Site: brandenburg
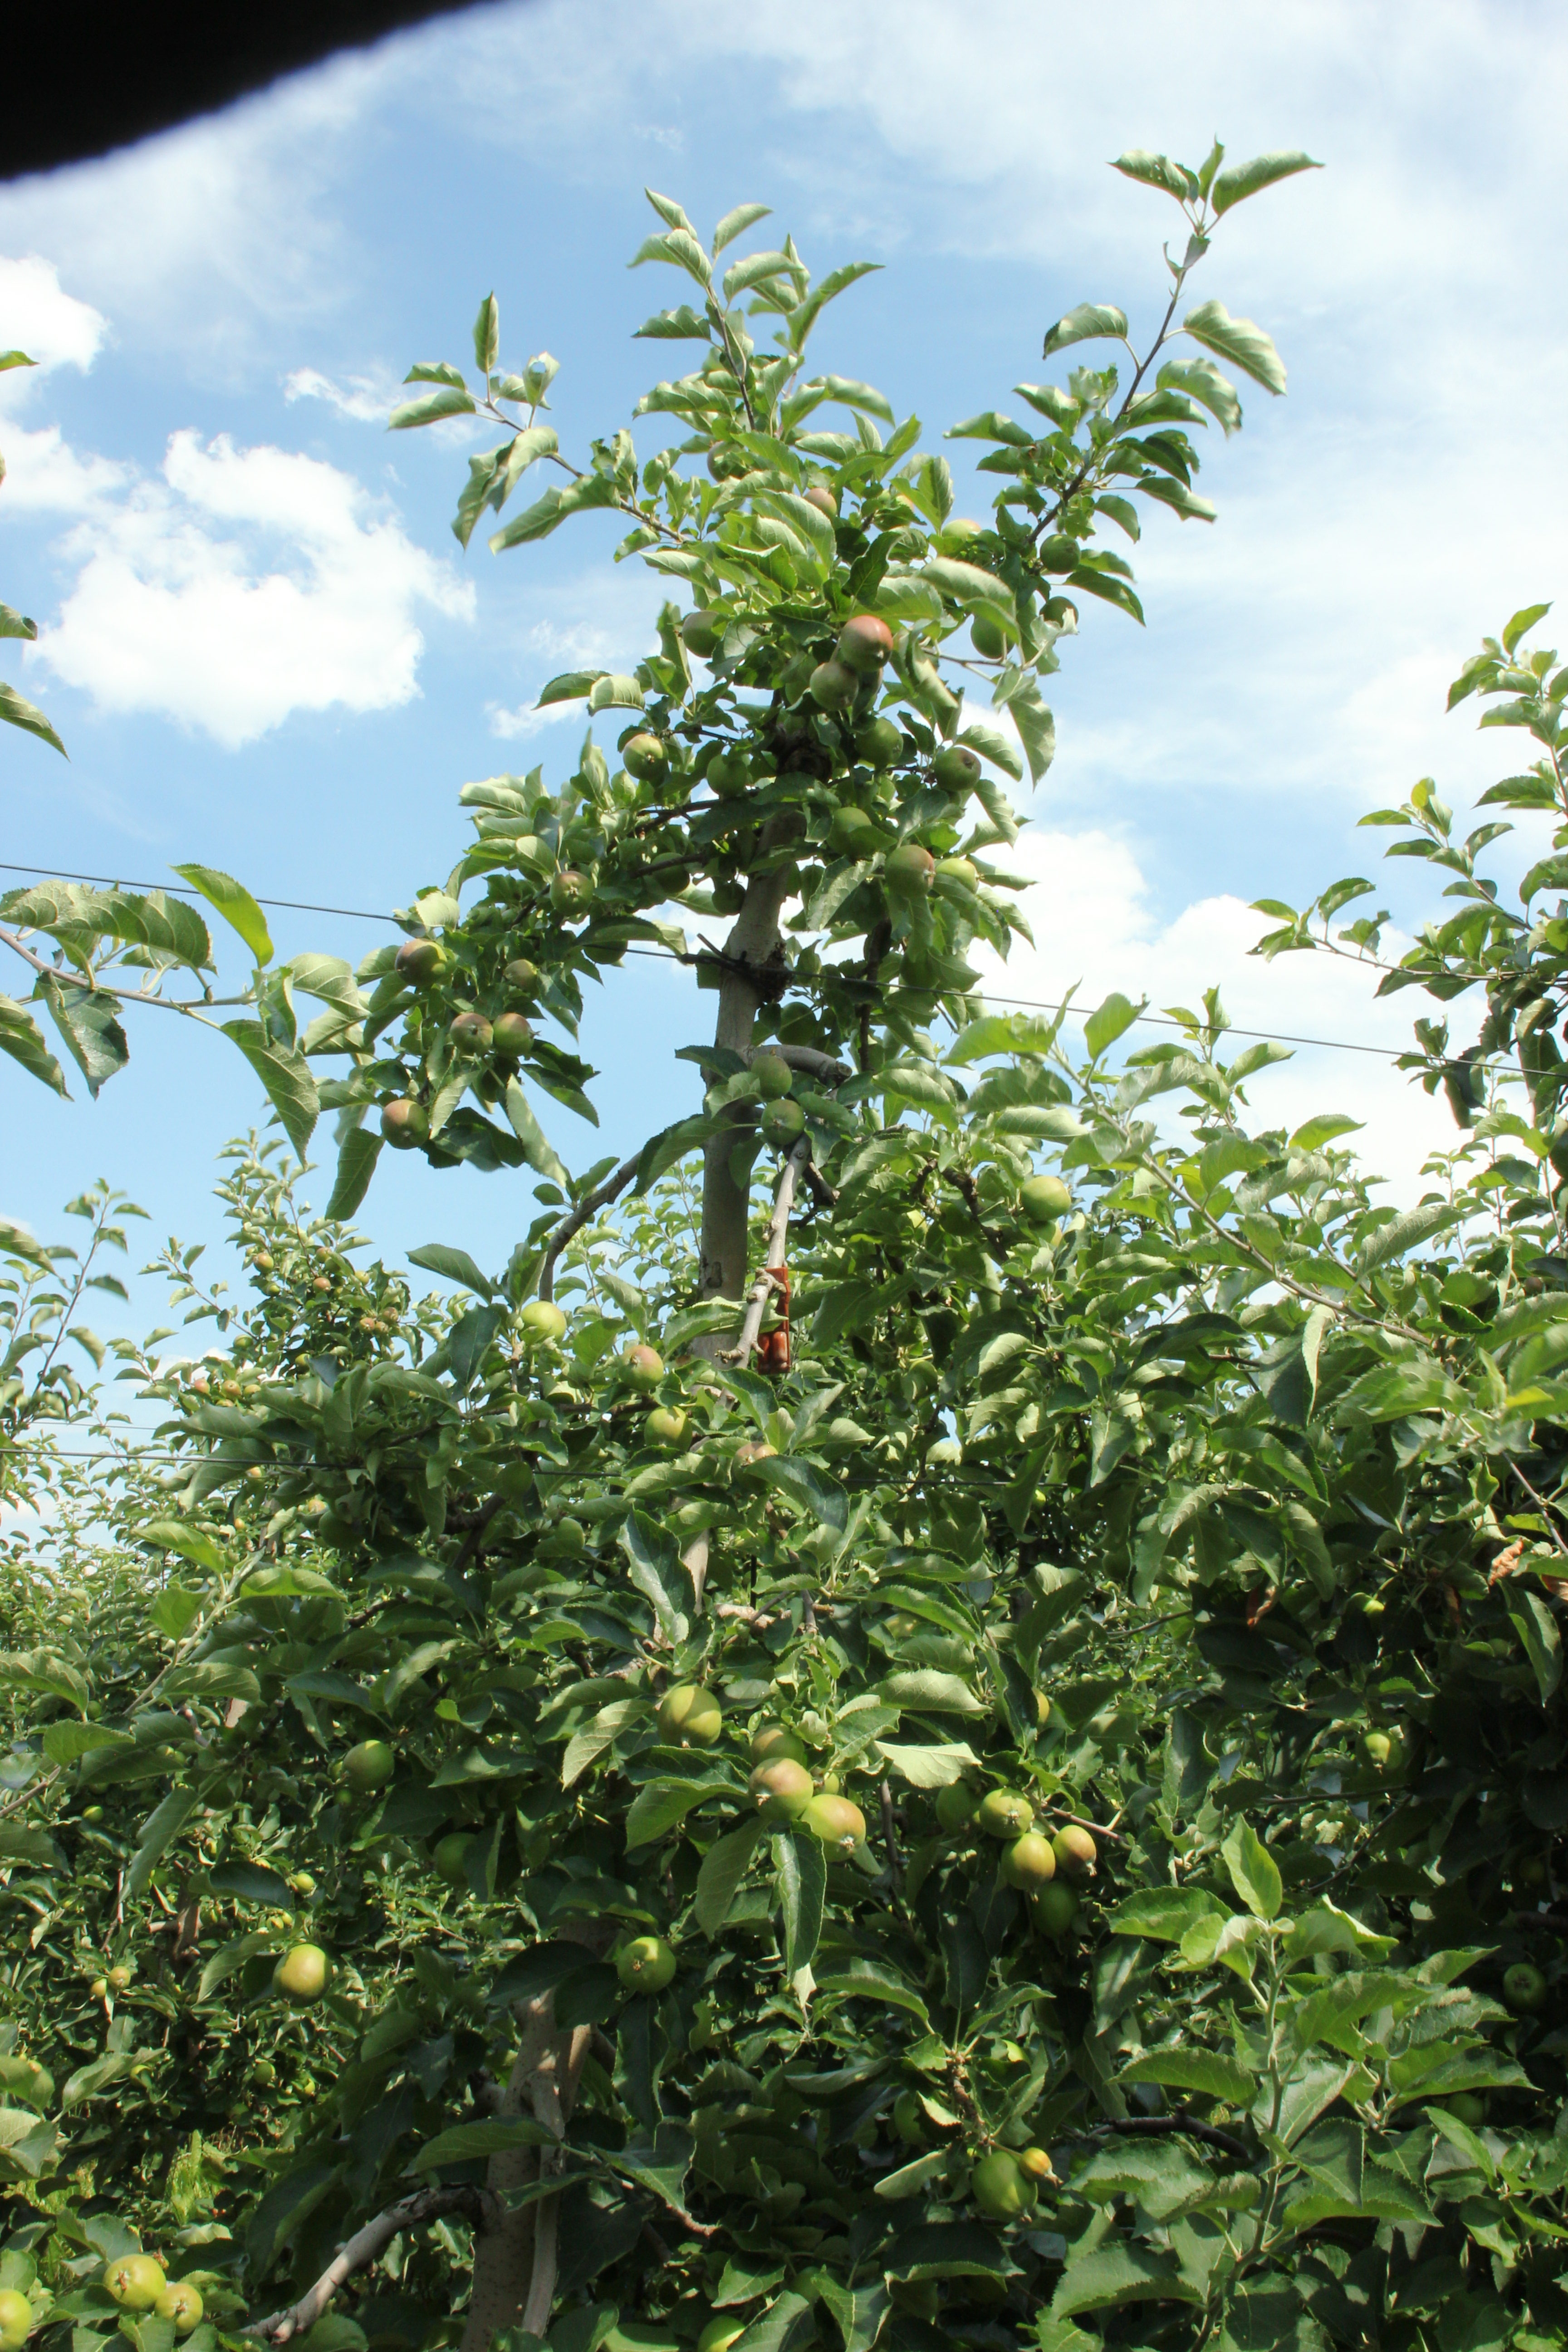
Growth stage (BBCH 74): Development of fruit